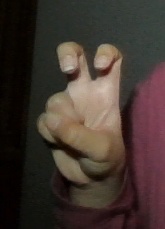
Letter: toot